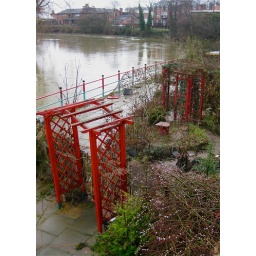
Lily's Cafe, an idyllic spot for a cup of tea and a cake in summer.